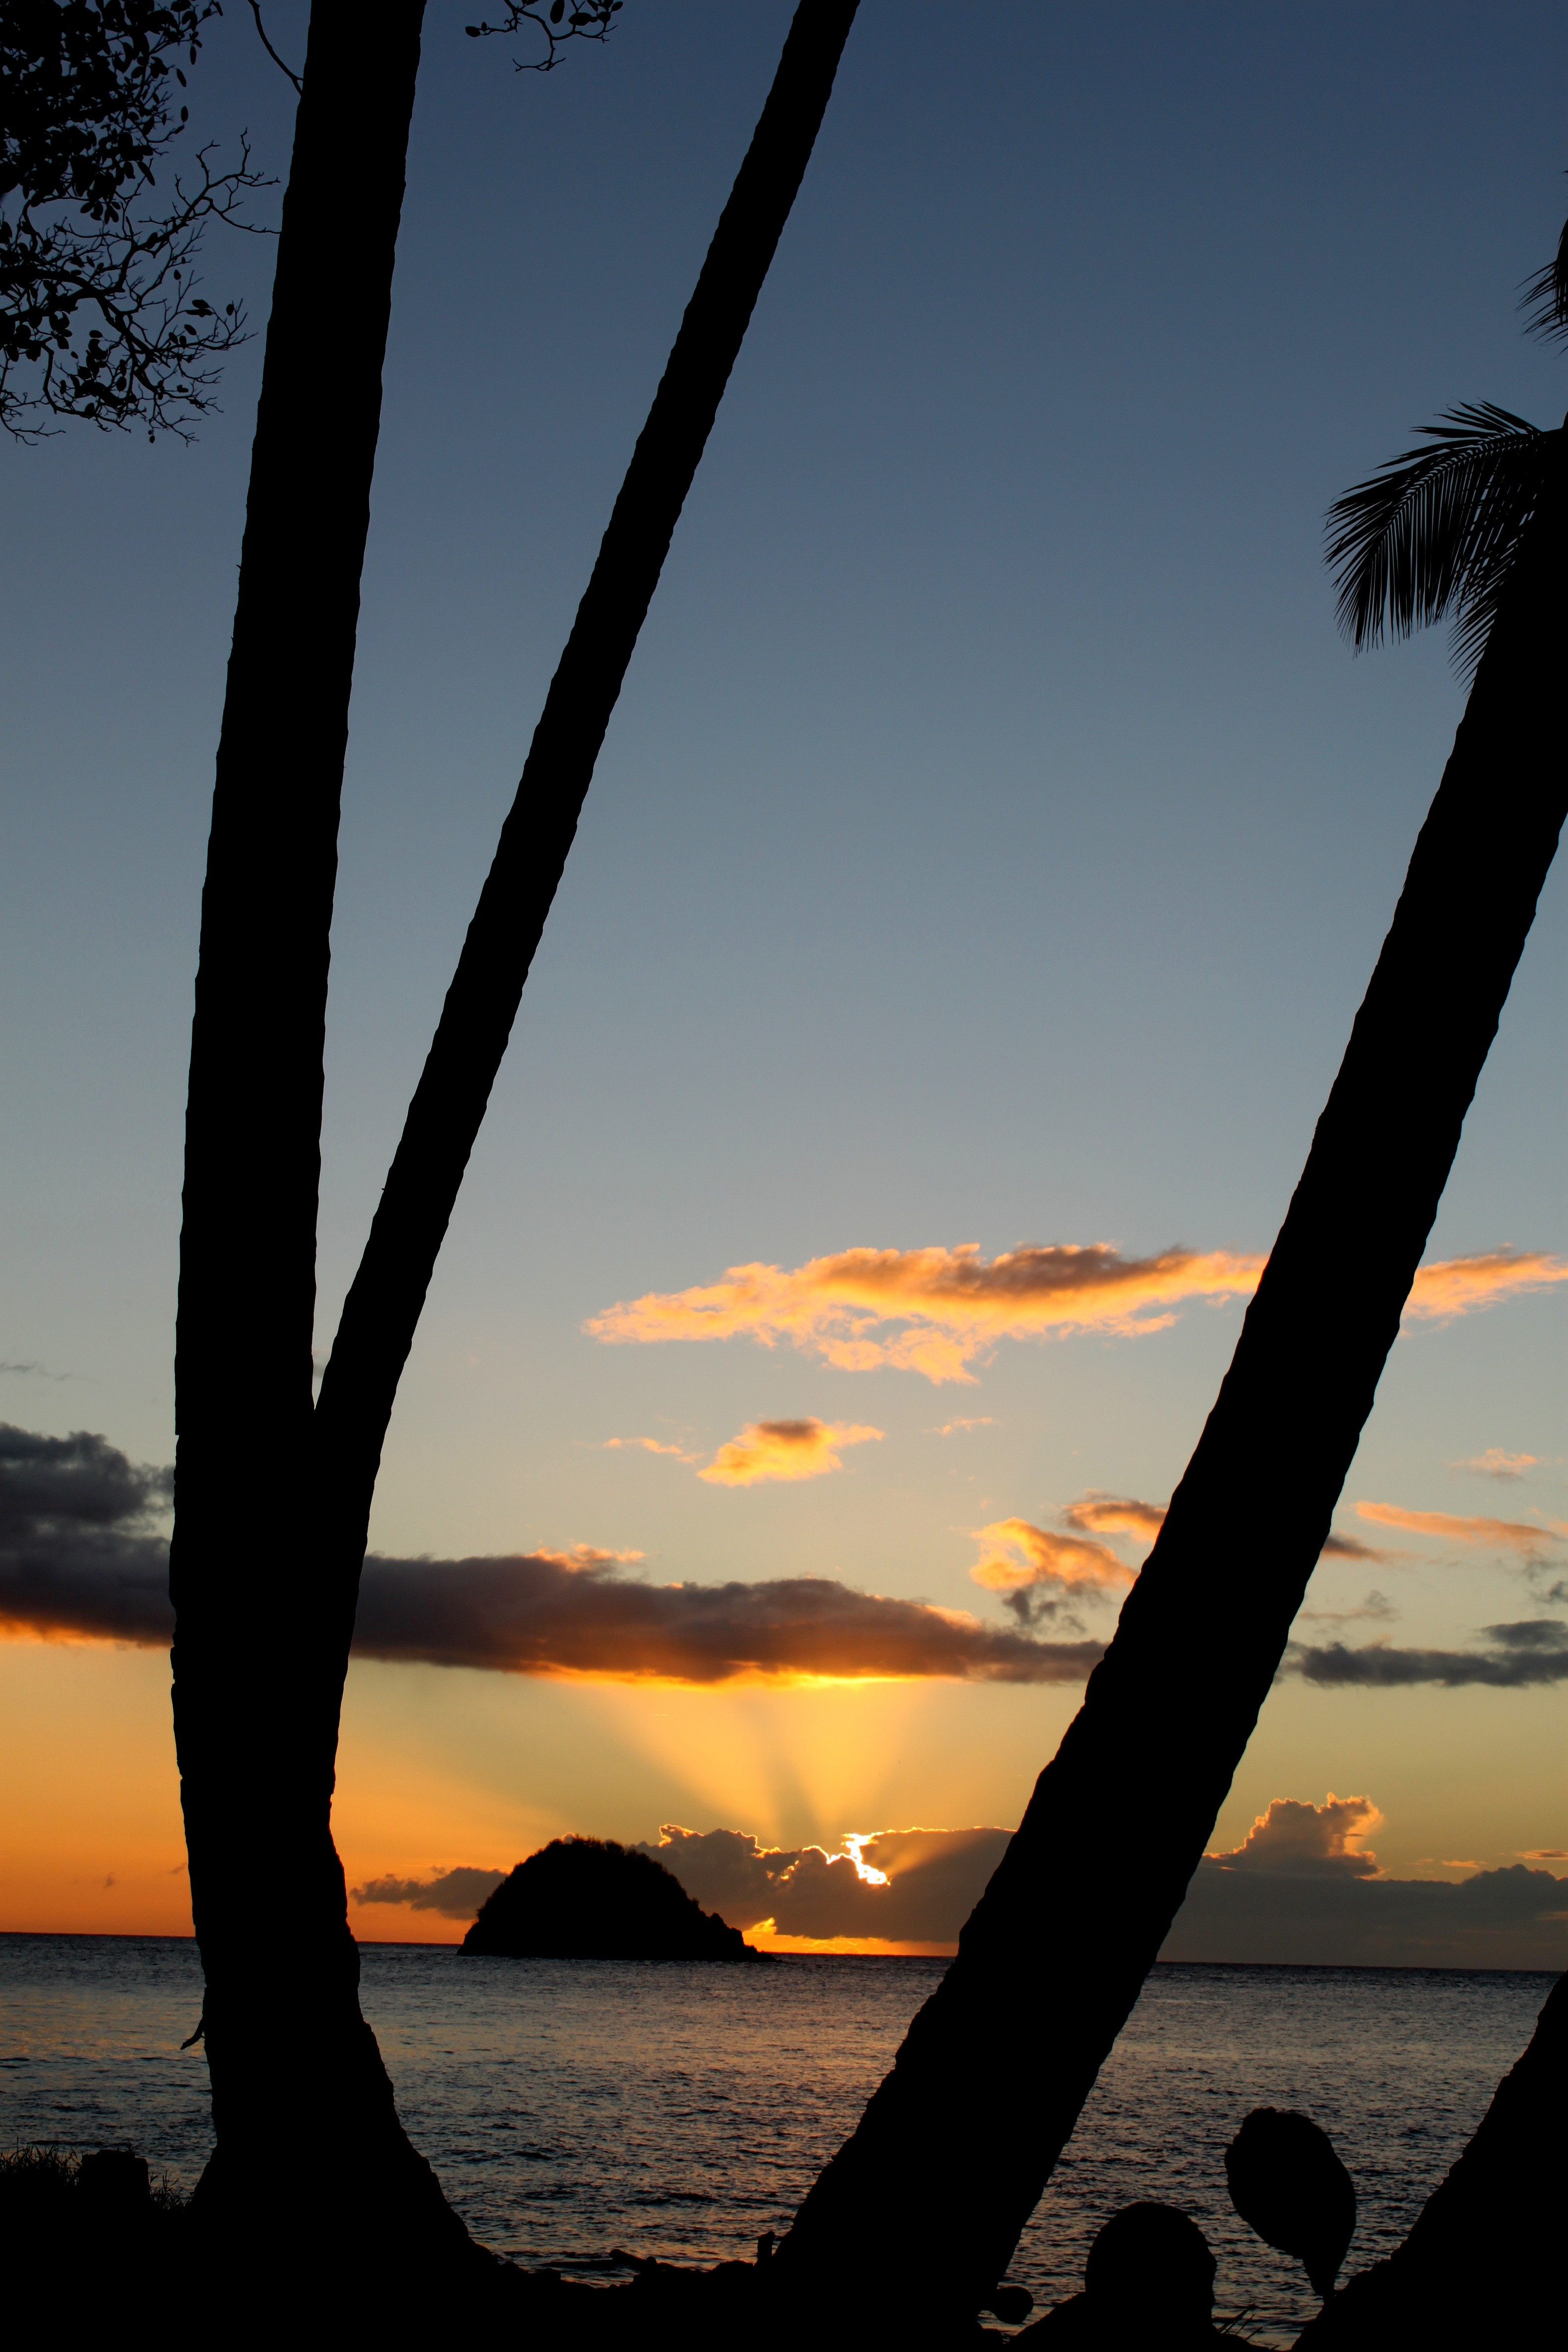
beach, landscape, sea, tree, water, ocean, horizon, cloud, plant, sky, sun, sunrise, sunset, morning, dawn, vacation, dusk, evening, calm, martinique